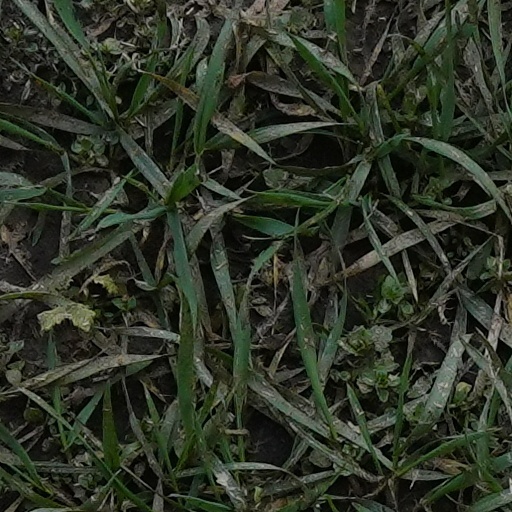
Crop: wheat